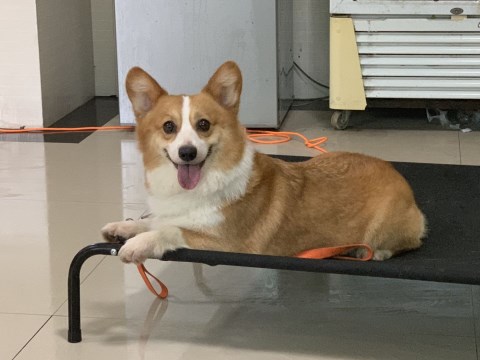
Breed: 2909-n000116-Cardigan